Marjan Dema

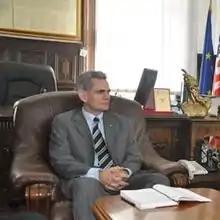
Marjan Dema, 2016

Marjan Dema (born May 27, 1957, in Klina, FPR Yugoslavia) is a professor of mathematics. He was involved for many years in the Balkan Universities Network and from March 2016 until September 2020 he was Rector of the University of Pristina.